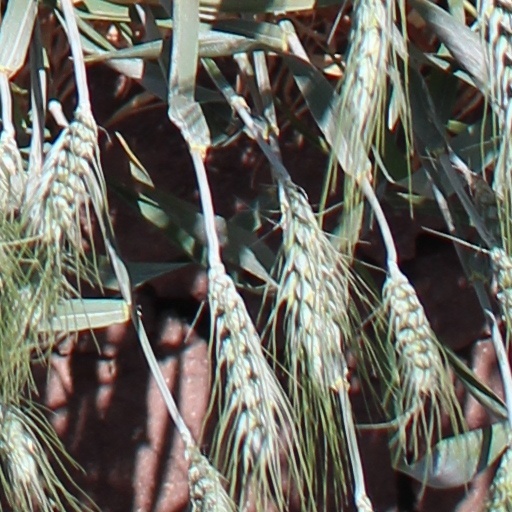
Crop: wheat